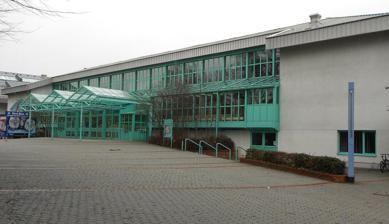
Building: Oberfrankenhalle
Country: Germany
Year built: 1988
Multi-purpose indoor sporting arena that is located in Bayreuth, Germany Oberfrankenhalle Location Bayreuth , Germany Coordinates 49°56′41″N 11°35′06″E / 49.944591°N 11.585096°E / 49.944591; 11.585096 Capacity Basketball : 4,000 Concerts : 3,500 (seated) 6,100 (total) Congresses: 2,000 Surface Parquet Construction Opened 29 October 1988 ; 36 years ago ( 1988-10-29 ) Renovated 2013 Tenants medi Bayreuth (1988–present) The Oberfrankenhalle is a multi-purpose indoor sporting arena that is located in Bayreuth , Germany . It is a part of the Bayreuth Sports Park, which also includes the Hans-Walter-Wild-Stadion football stadium, an ice rink , and an indoor pool . The arena is mainly used to host basketball , handball , and volleyball games, boxing matches, concerts and congresses. The seating capacity of the arena for basketball games is 4,000. History The opening of the hall took place on 29 October 1988. The arena has been used as the regular home arena of the German League basketball club Medi bayreuth . References